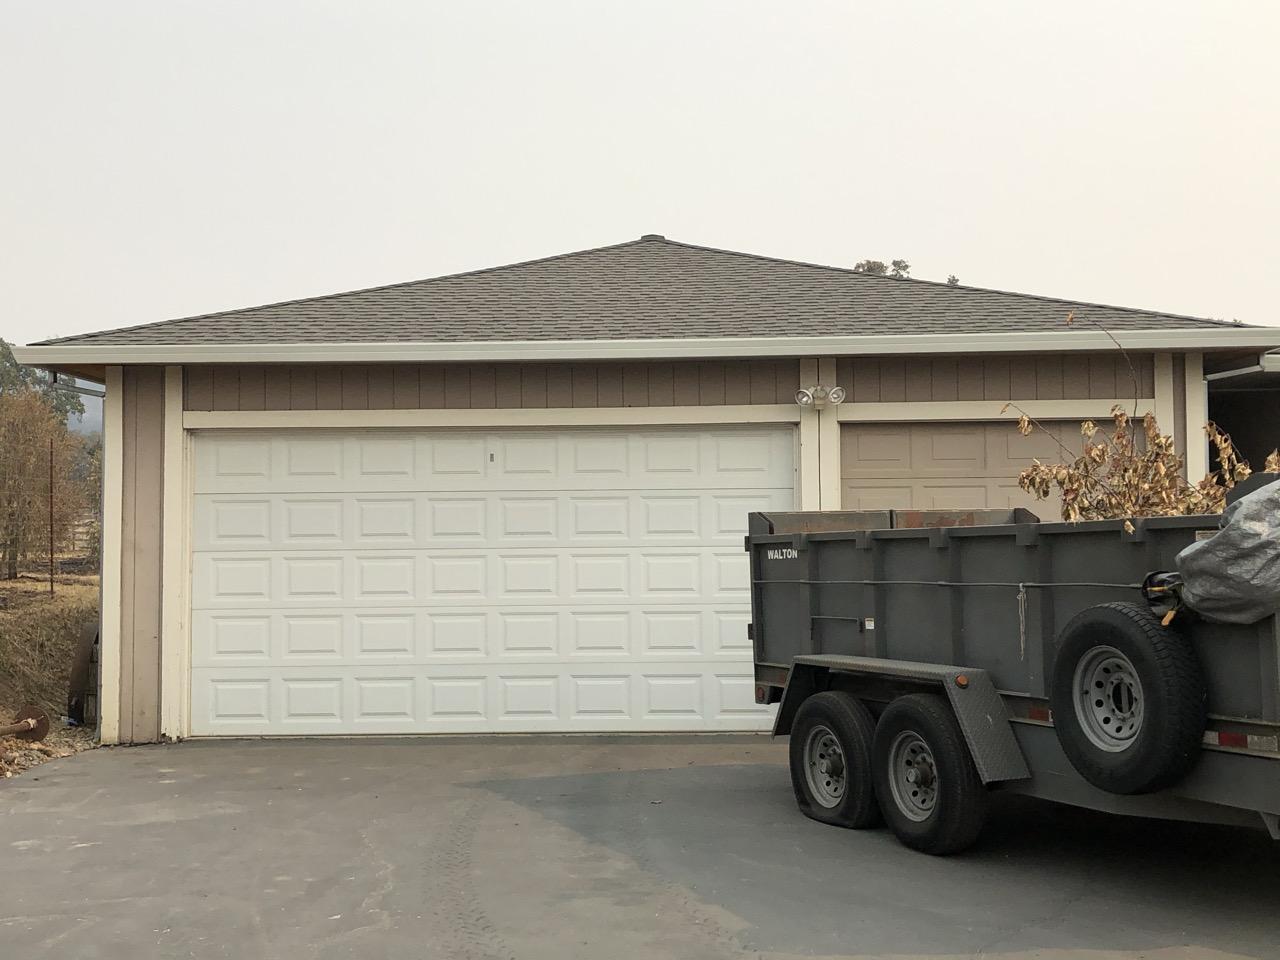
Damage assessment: no_damage